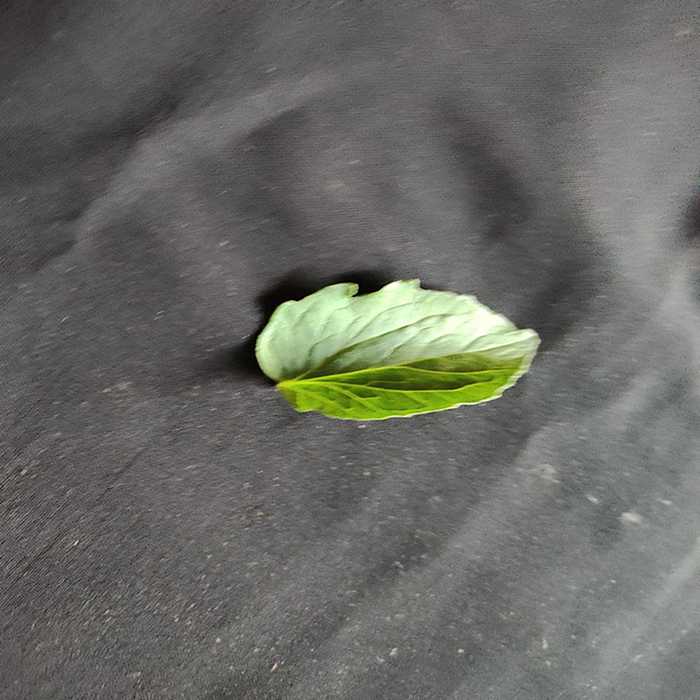
Plant: Tomato
Label: Tomato Fresh leaf